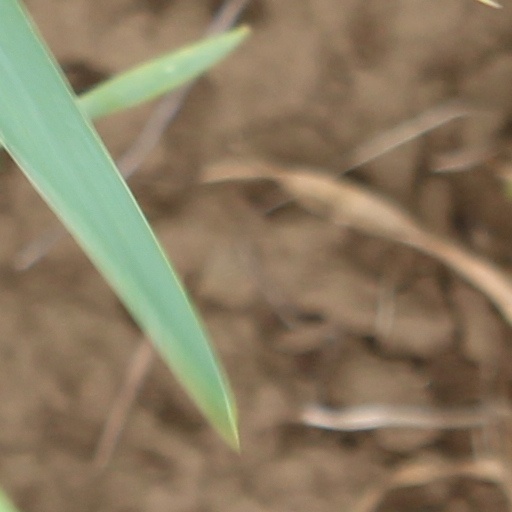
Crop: wheat